History of technology

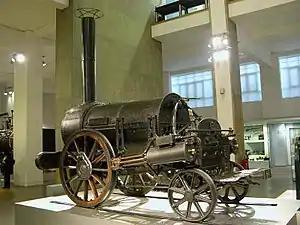
The preserved "Rocket"

Before the development of modern engineering, mathematics was used by artisans and craftsmen, such as millwrights, clock makers, instrument makers and surveyors. Aside from these professions, universities were not believed to have had much practical significance to technology.